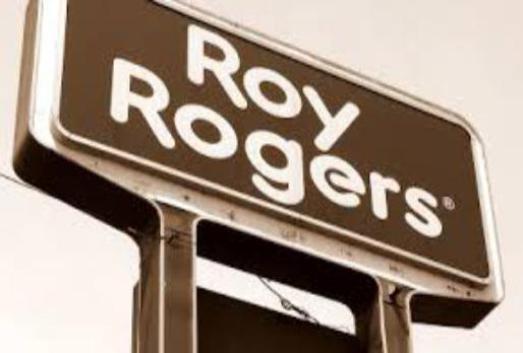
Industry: Food